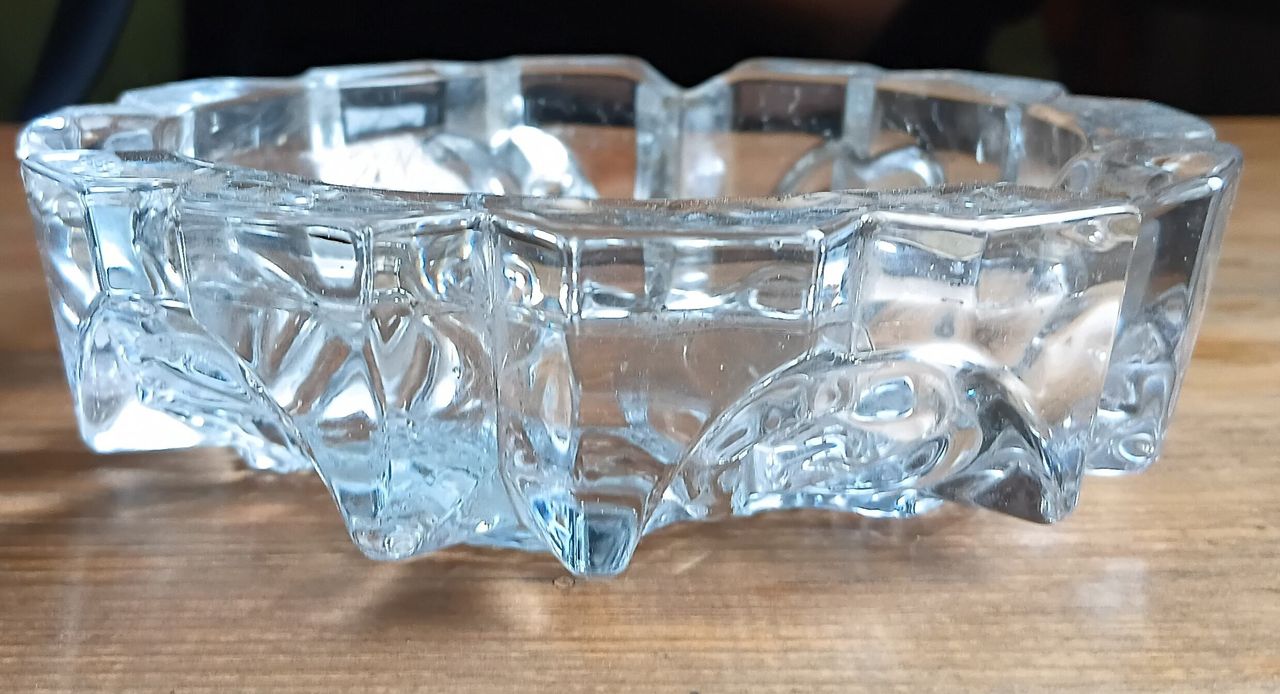
Label: glass